Varitone

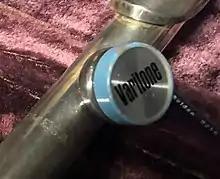

The Varitone was a woodwind pickup and effects unit, allowing direct amplification of the instrument (i.e. without a standard microphone) and the introduction of various electronic effects. It was marketed in 1967 by the Selmer Company, which developed units for flute, saxophone, and clarinet. The system included an integrated pickup microphone and a control box which allowed the player to use effects such as tremolo, basic EQ ("bright" and "dark"), simultaneous sub-octaves and echo in conjunction with a purpose-built amplifier. The ceramic microphone was developed to withstand high sound pressure and moisture levels, and built into the head joint of the flute, the neck-joint of the saxophone, and the barrel joint of the clarinet. The pickup was wired to a preamplifier and control box which was either mounted to the bottom key guard, clipped to the player's belt, or hung on a cord around the players neck. The Buescher Band Instrument Company, owned by Selmer, was also offering the Varitone by 1968.